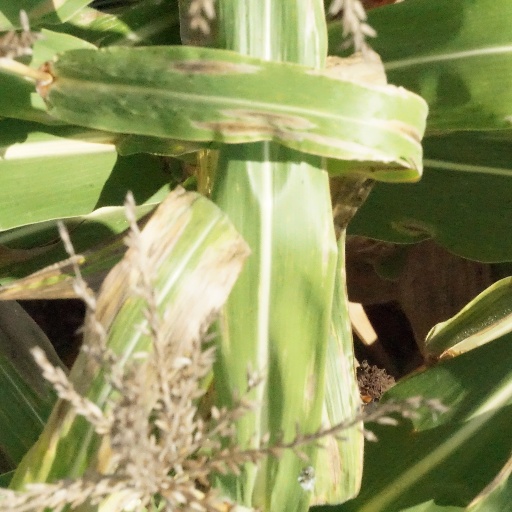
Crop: maize; corn